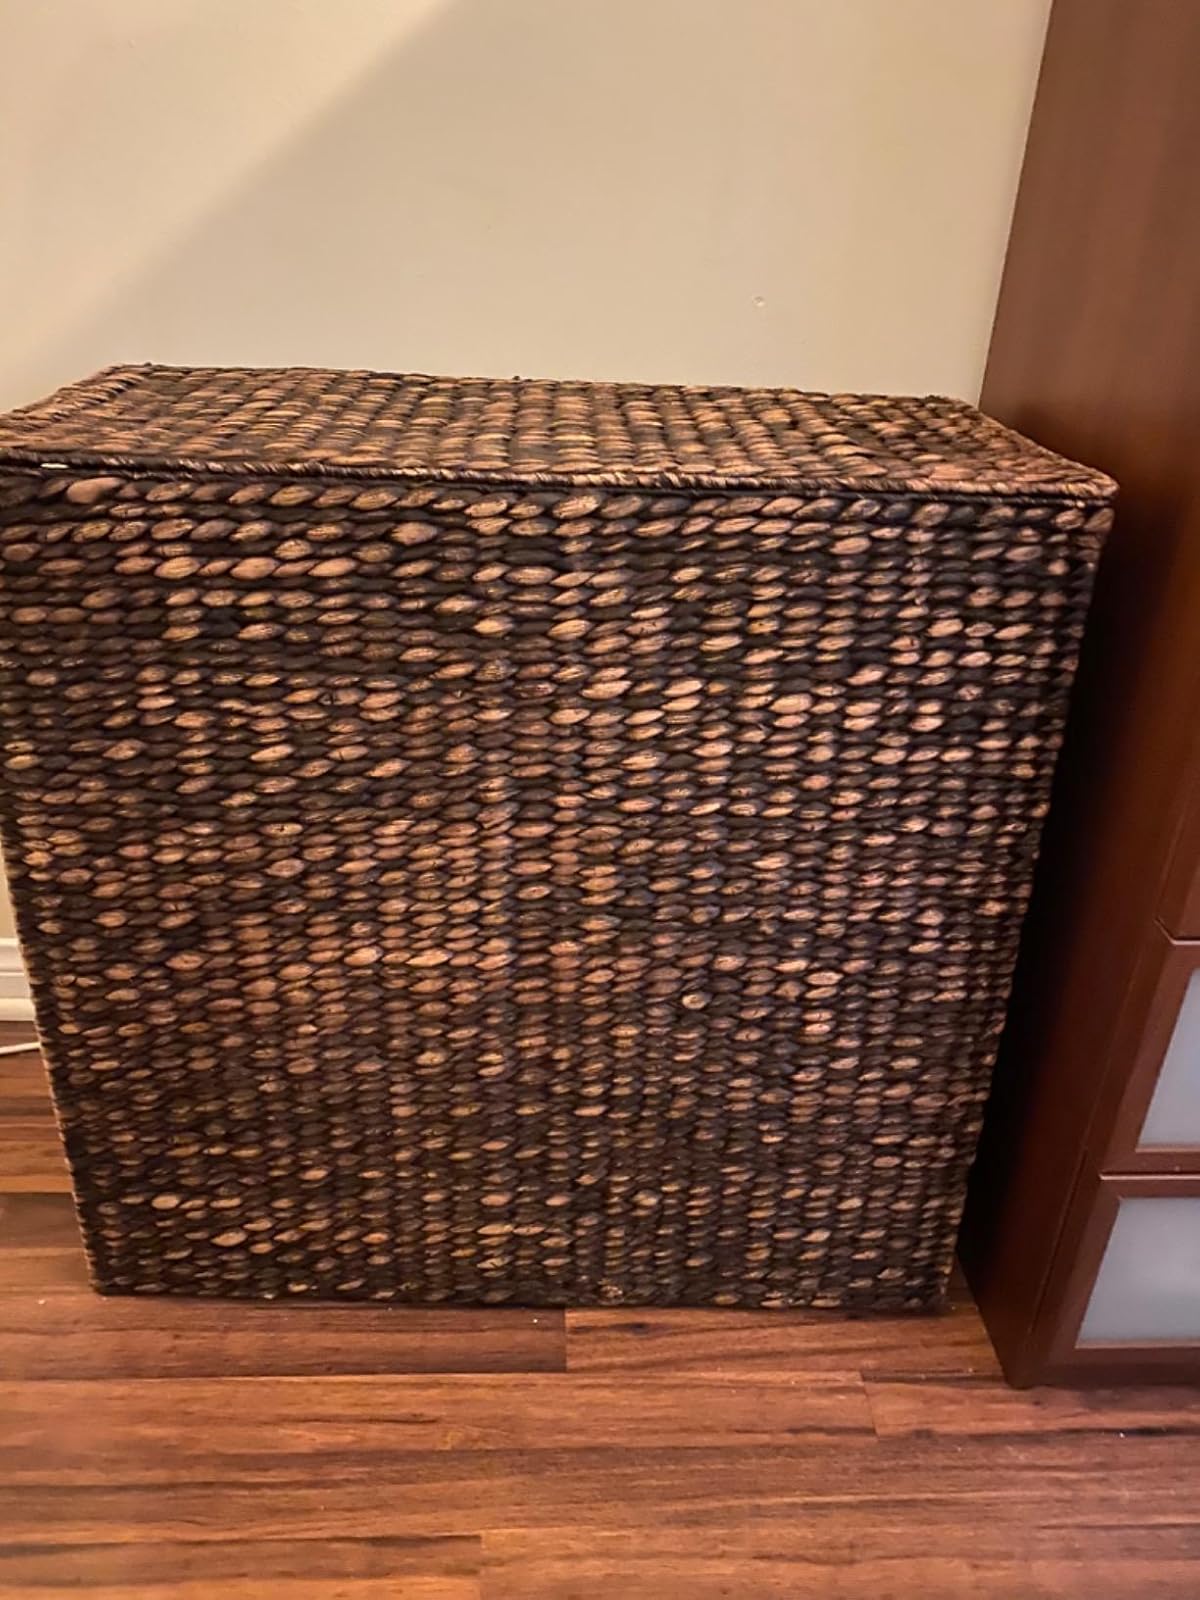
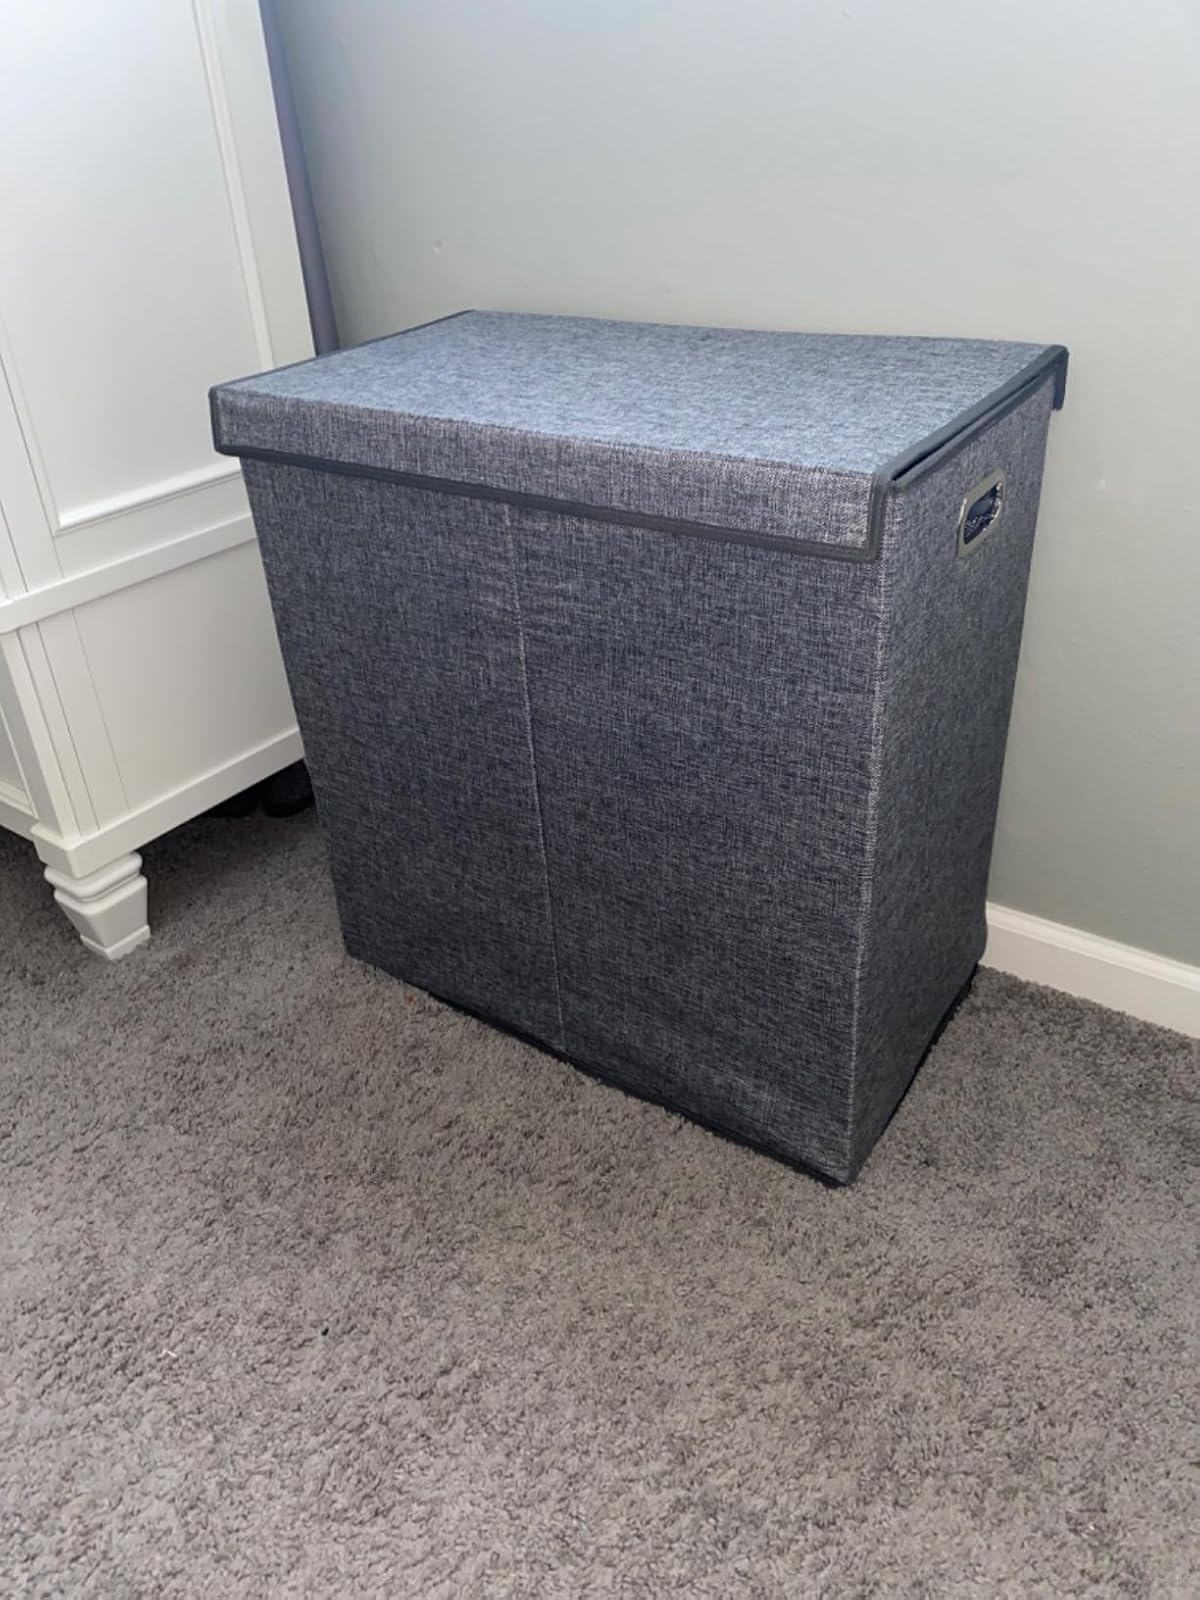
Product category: items_hamper
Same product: no